Administrative hearing of William McAndrew

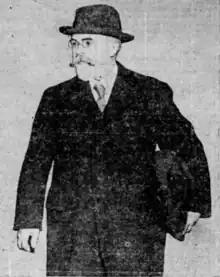
McAndrew in 1924

William McAndrew had been appointed superintendent of Chicago Public Schools in 1924 by a Chicago Board of Education that had been reshaped by reform-minded mayor William Emmett Dever's appointees. The schools had been tarnished by mismanagement under Dever's predecessor William Hale Thompson. During his tenure as superintendent, McAndrew was a polarizing figure, facing tense criticism from teacher's unions and others for some of the reforms he fought to implement, but also receiving national praise.